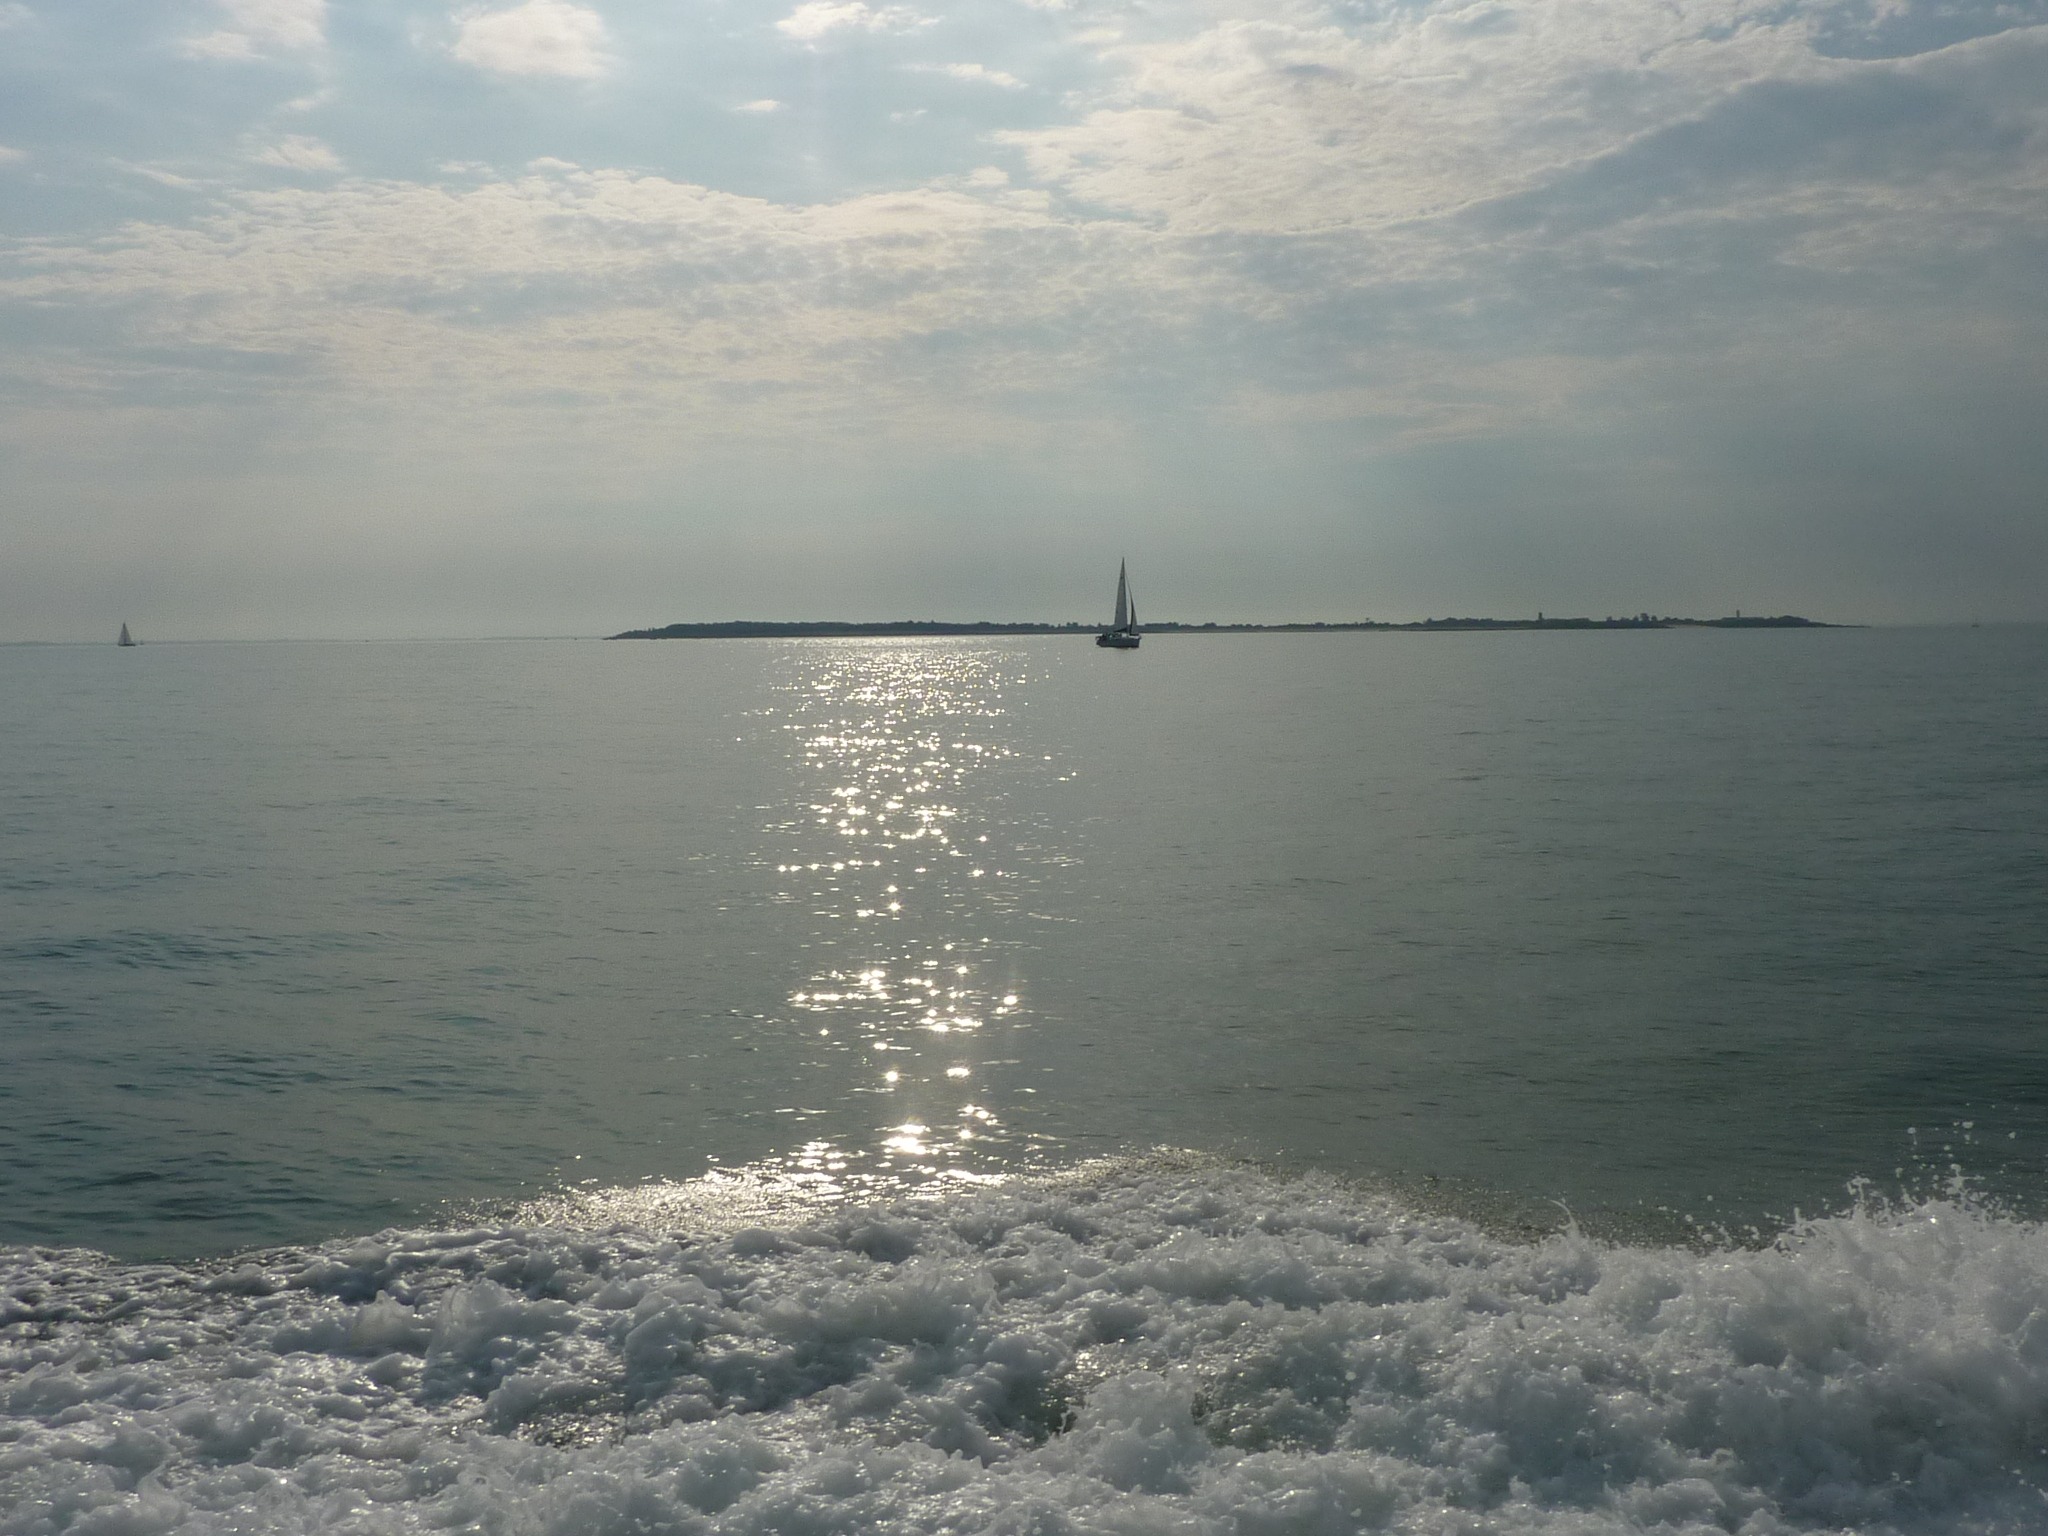
sea, coast, water, ocean, horizon, cloud, boat, morning, shore, wave, lake, vehicle, weather, bay, body of water, atmospheric phenomenon, wind wave